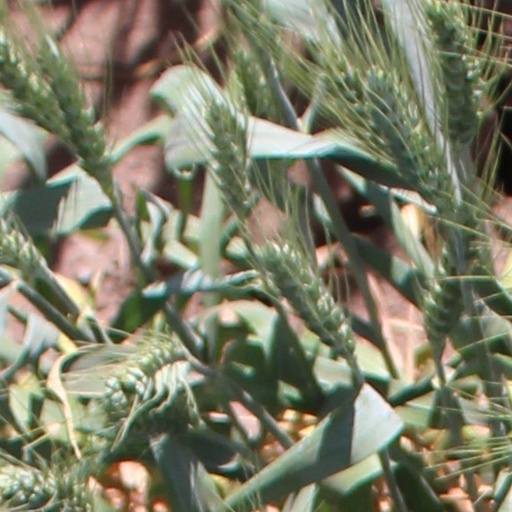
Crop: wheat